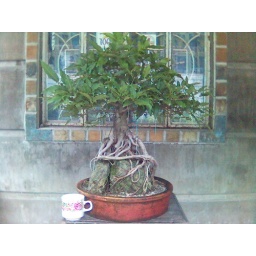
root over rock red balete side 4